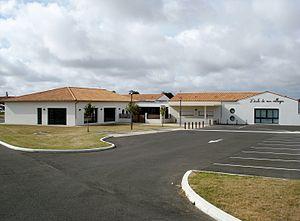
Nouvelle école de Néré en Charente-Maritime
Néré est une commune du Sud-Ouest de la France située dans le département de la Charente-Maritime.